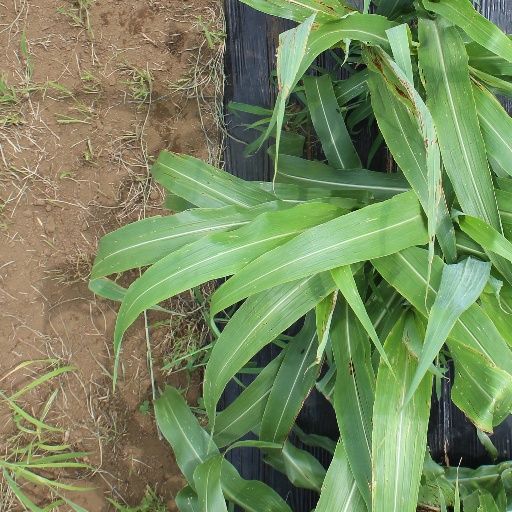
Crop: sorghum